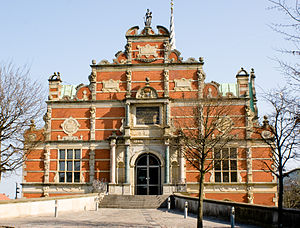
Slotsholmen / Billedsamling
Bygningen Børsen på Slotsholmen i Kbh.
Slotsholmen er en ø i det centrale København. Øen er opkaldt efter de forskellige borge og slotte, der har ligget på øen siden Biskop Absalon i 1167 opførte den første borg på det sted, hvor Christiansborg Slot ligger i dag.